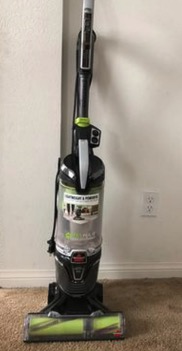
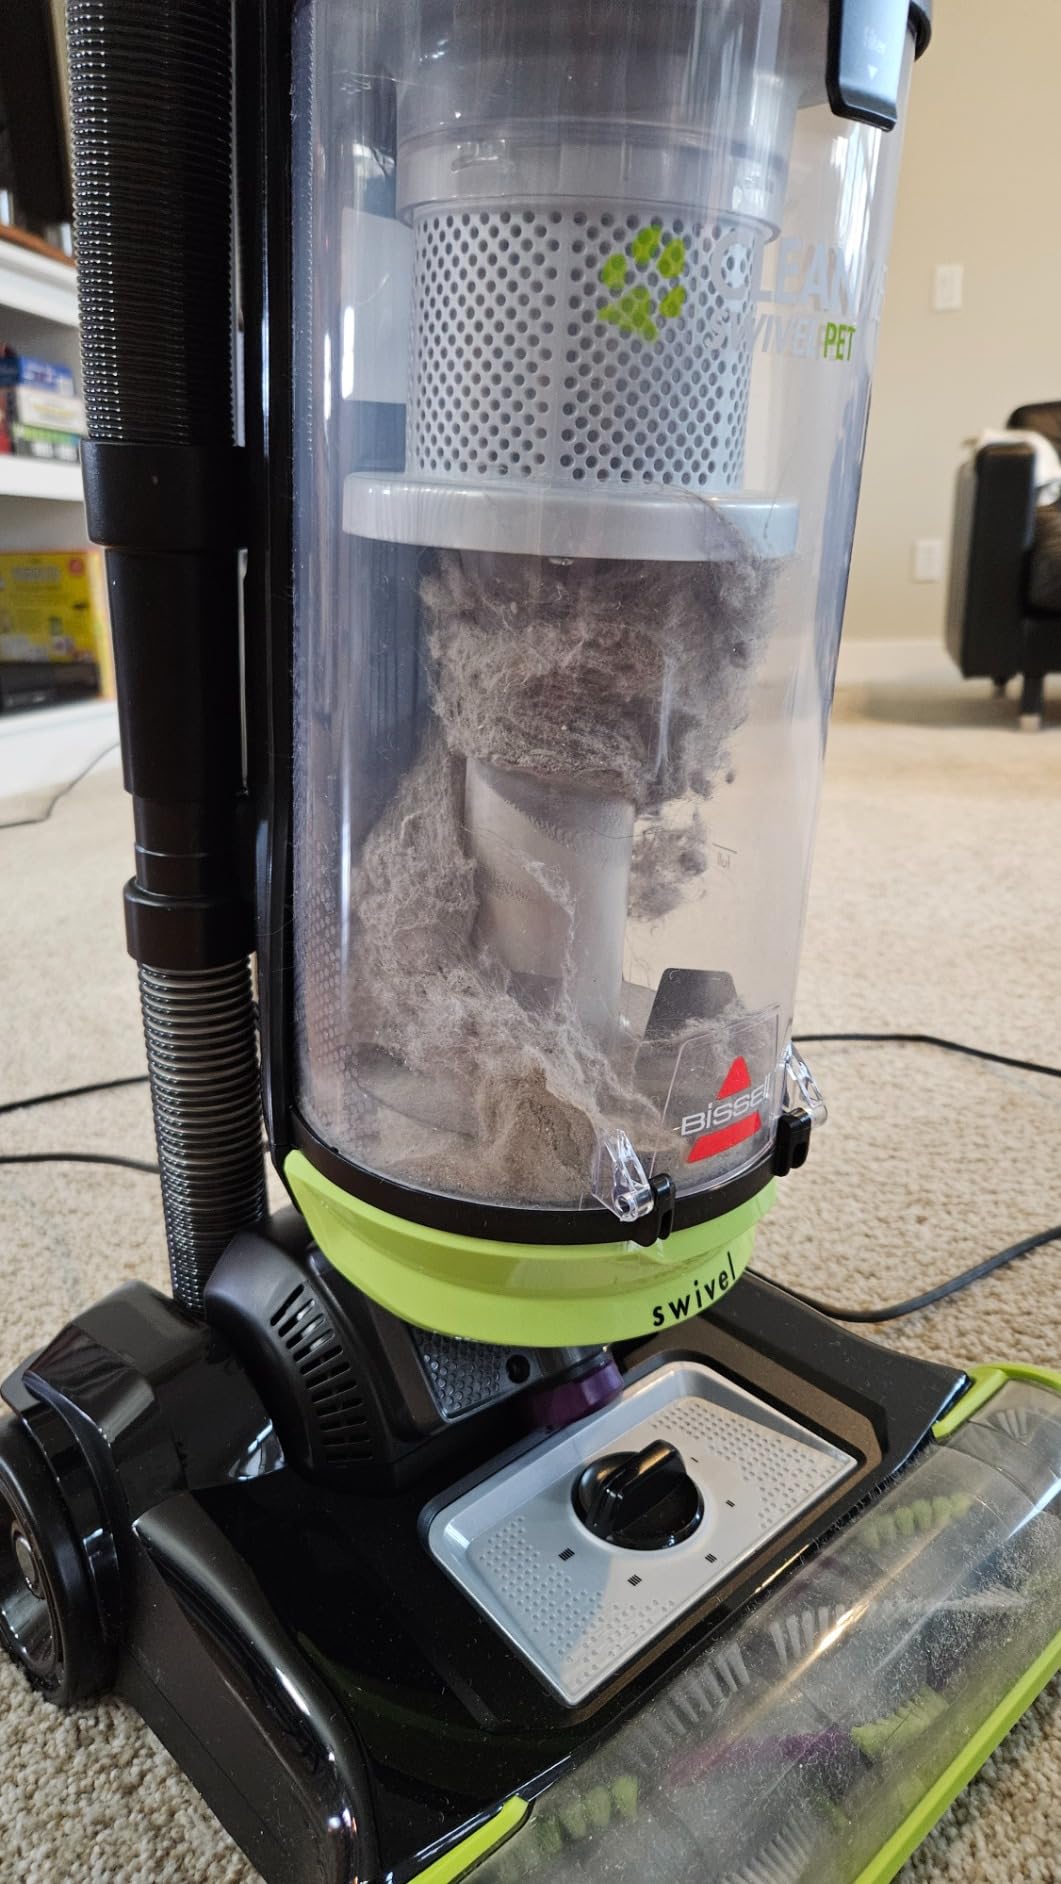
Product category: items_vacuum
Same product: no